Vivian Dunn

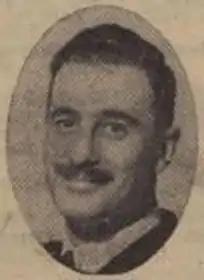
Dunn, circa 1946

Lieutenant-Colonel Sir Francis Vivian Dunn (24 December 1908 – 3 April 1995) was a British conductor who was Director of Music of the Portsmouth Division of the Royal Marines from 1931 to 1953 and Principal Director of Music of the Royal Marines from 1953 to 1968. He was the first British Armed Forces musician to be knighted.